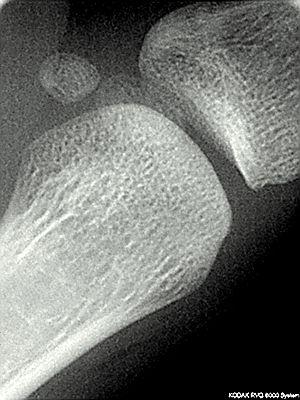
Radiographie aux rayons X de l'articulation entre le 1er métacarpe et la phalange proximale du pouce. On note la présence des os sésamoïdes médial et latéral.
Les os sésamoïdes sont de petits os que l’on trouve principalement près des articulations ou dans l’épaisseur de tendons. La formation des os sésamoïdes est différente de celle des autres os, puisque ce sont des vestiges de ligaments calcifiés, c’est pourquoi ils ne sont pas tous considérés comme partie intégrante du squelette humain.